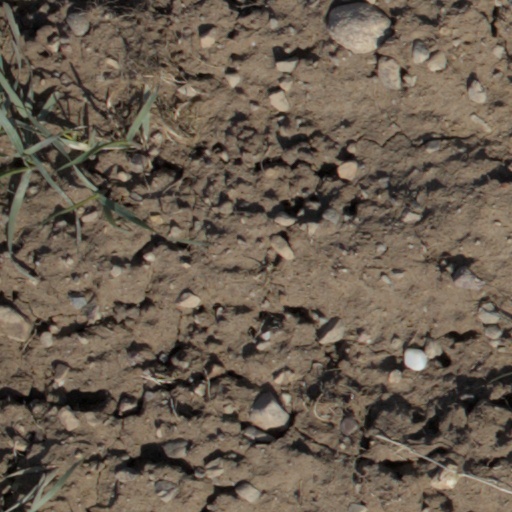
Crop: wheat